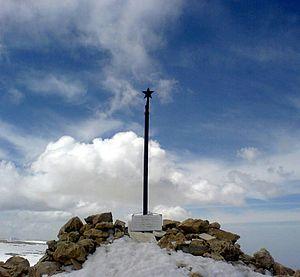
Le mont Chahdagh est un sommet de la chaîne du Grand Caucase culminant à 4 243 mètres d'altitude dans le raïon de Qusar en Azerbaïdjan, près de la frontière avec la Russie. Des habitations troglodytiques préhistoriques ont été découvertes à la base de la montagne, indiquant une habitation de plus de 9 000 ans.